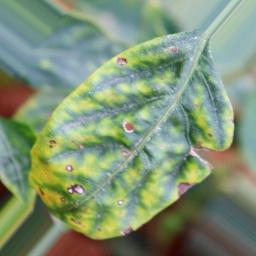
Label: nutritional